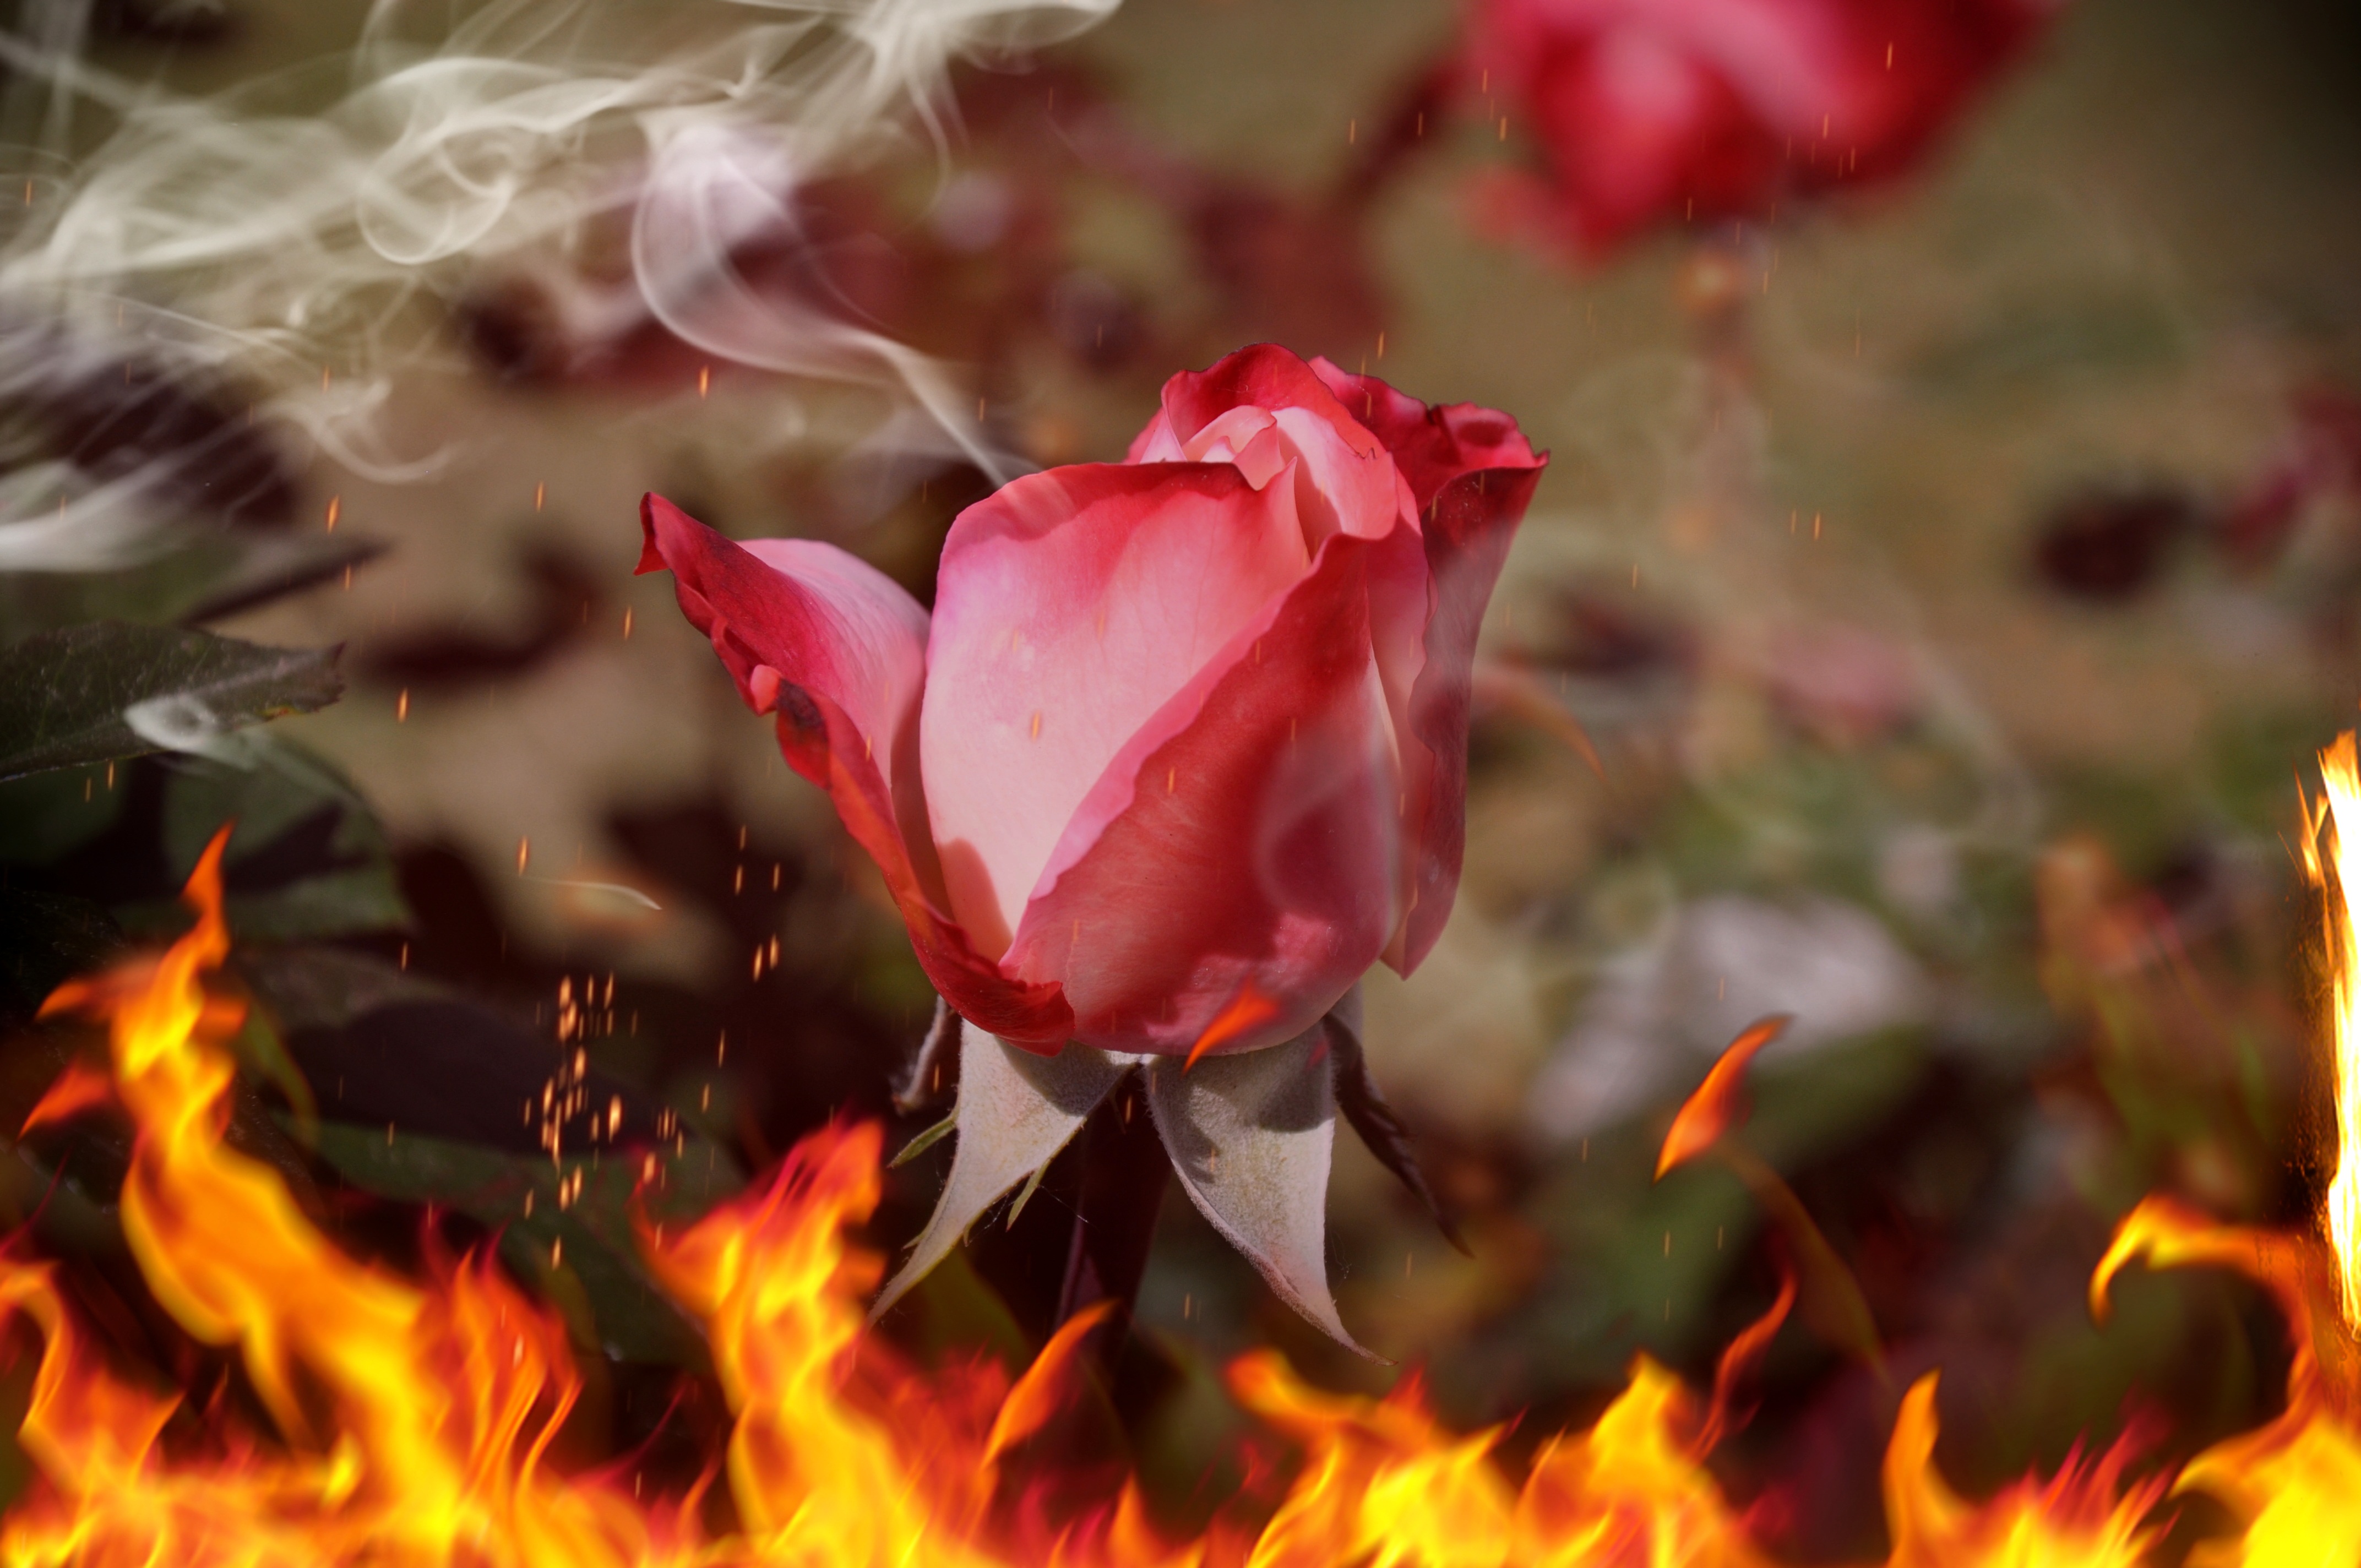
plant, leaf, flower, petal, summer, spring, red, fire, garden, flora, hot, rosa, macro photography, flowering plant, land plant